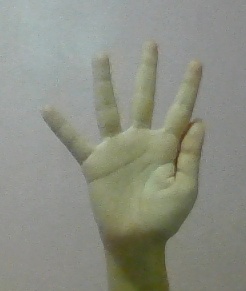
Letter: sheen